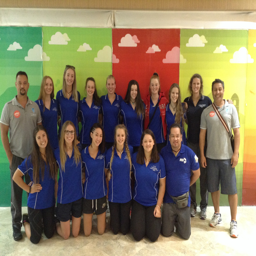
members of person headed by people , pose upon arrival .